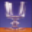
Label: cup